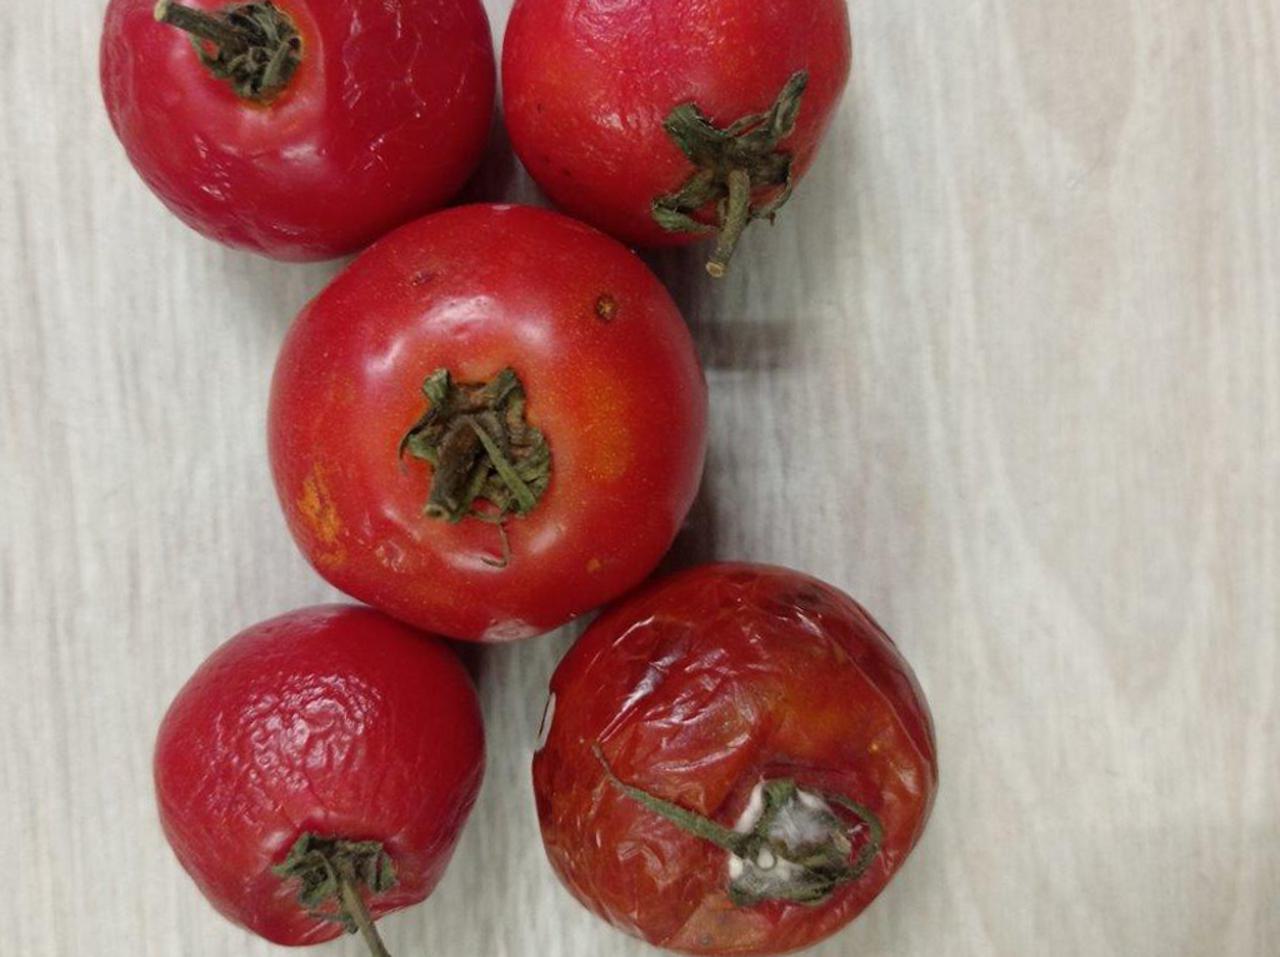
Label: Rotten